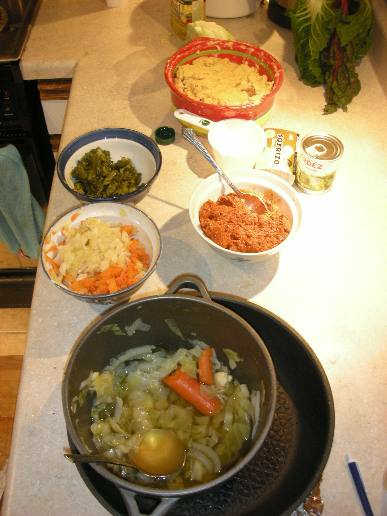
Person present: No